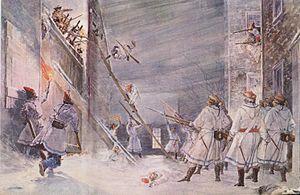
Invasion de la Ville de Québec en 1775
Cet article traite des événements qui se sont produits durant l'année 1775 au Québec.
L'histoire militaire du Canada couvre un millénaire d'actions armées sur le territoire actuel du pays et le rôle des Forces armées canadiennes dans les conflits ainsi que dans les opérations de maintien de la paix menées de par le monde. Pendant au moins dix mille ans, le territoire qui allait devenir le Canada fut le théâtre de guerres entre les tribus amérindiennes. L'arrivée des vikings à Terre-Neuve au Xᵉ siècle provoqua les premiers conflits entre Européens et autochtones. Aux XVIIᵉ et XVIIIᵉ siècles, la région fut une zone de conflits entre français et britanniques, tous deux s'étant alors alliés avec diverses tribus amérindiennes. À la suite du traité de Paris en 1763, la Grande-Bretagne sortit victorieuse du conflit si bien que les civils et militaires français encore présents, que la couronne espérait assimiler, furent déclarés « sujets britanniques ». Les troubles reprirent lorsque les colonies septentrionales choisirent de ne pas se joindre à la révolution américaine et de rester loyales à la couronne britannique.